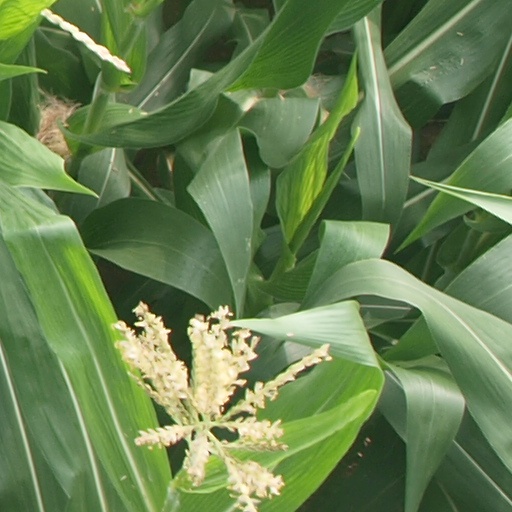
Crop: maize; corn